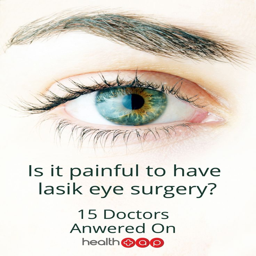
check out what these doctors said and put your mind , and eyes , at ease